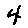
Label: 4